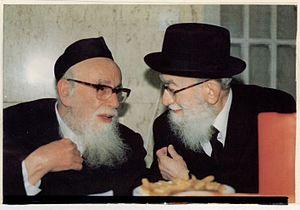
Shlomo Zalman Auerbach est un rosh yeshiva dont l'influence est à l'échelle mondiale comme décisionnaire halakhique dans le judaïsme orthodoxe. Ses opinions continuent d'être citées et d'inspirer. À ses funérailles, la ville de Jérusalem cesse pratiquement ses activités et près d'un demi-million de personnes l'accompagnent à sa dernière demeure. Un nouveau quartier de Jérusalem, Ramat Shlomo, porte son nom.